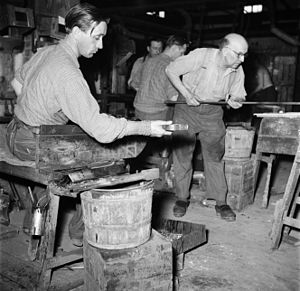
Holmegaard Glasværk
Glaspustere på Holmegaard Glasværk (1954).